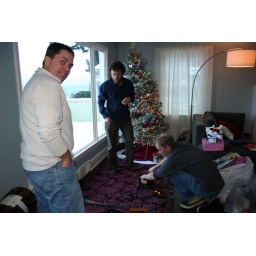
It's okay honey, the boys will have this train up and running in no time.